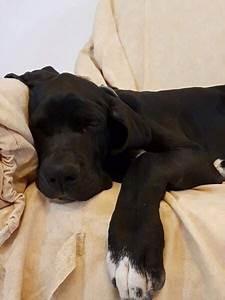
dog